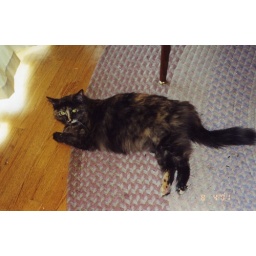
Jasmine by the kitchen table, with heavenly light seeping under the curtain